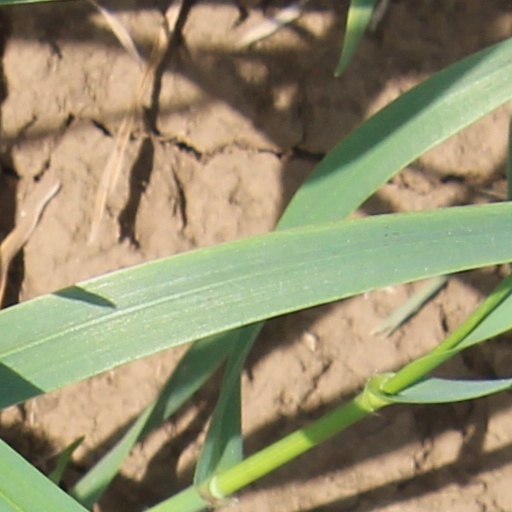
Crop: wheat